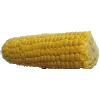
Label: corn